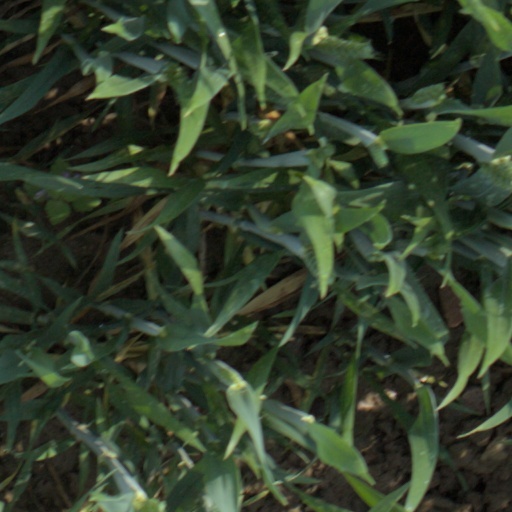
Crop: wheat